Herman Charles Bosman

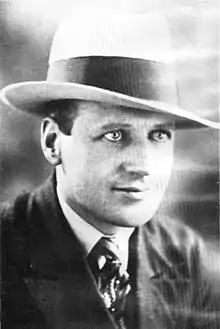
Herman Charles Bosman

Herman Charles Bosman (3 February 1905 – 14 October 1951) was widely regarded as South Africa's greatest short-story writer. He studied the works of Edgar Allan Poe and Mark Twain and developed a style emphasizing the use of satire. His English-language works utilize primarily Afrikaner characters and highlight the many contradictions in Afrikaner society during the first half of the twentieth century.